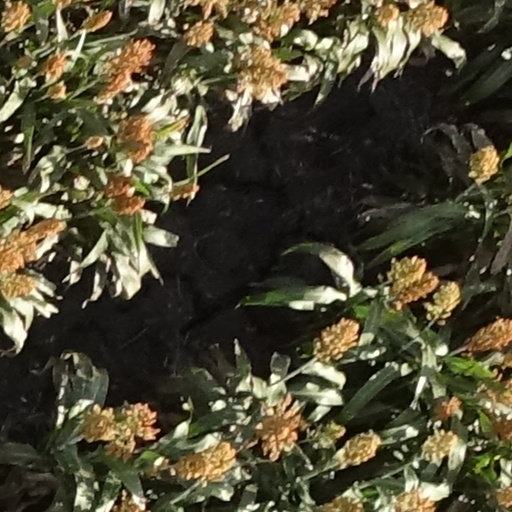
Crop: sorghum